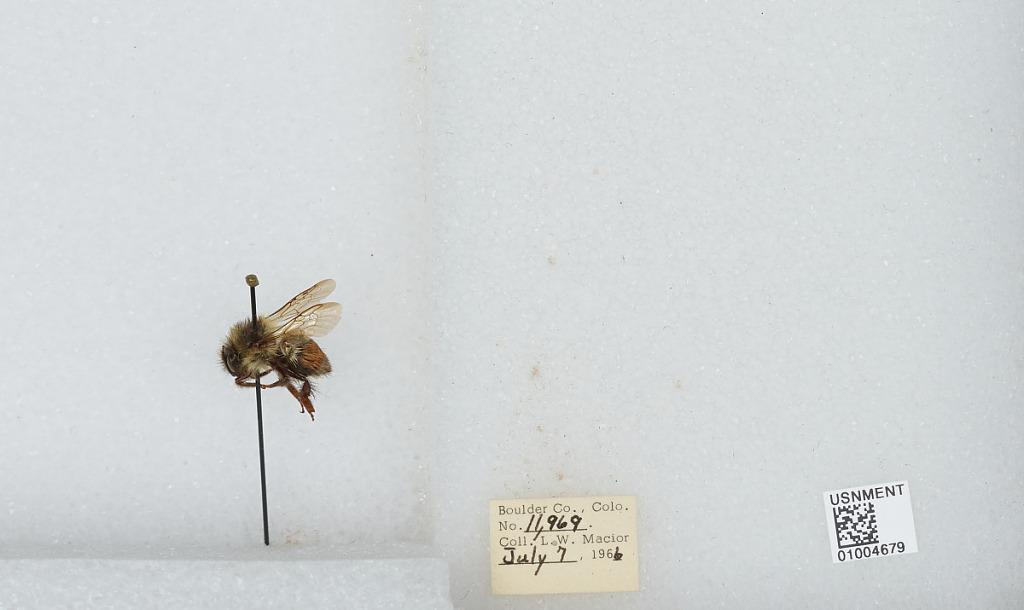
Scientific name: Bombus (Pyrobombus) melanopygus Nylander
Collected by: L. Macior
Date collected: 1966-7-7
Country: United States
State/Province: Colorado
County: Boulder
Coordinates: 40.015, -105.27